German Chess Championship

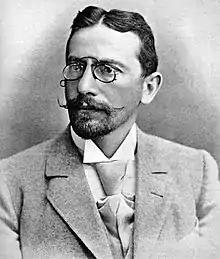
Siegbert Tarrasch

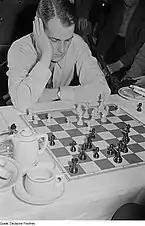
Wolfgang Unzicker

The German Women's Championship is held every odd-numbered year as a 9-round Swiss tournament (DFEM). In even-numbered years an international open tournament is held (IODFEM).